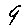
Label: 9